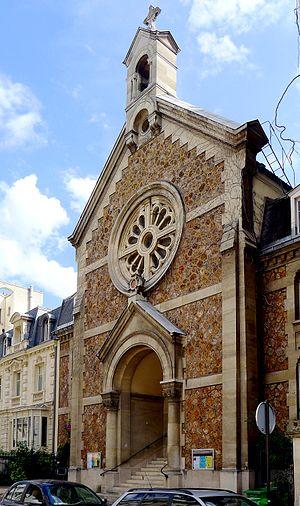
Rue Cortambert (n°19
L’église protestante unie de l’Annonciation, ou temple de Passy-Annonciation est une paroisse protestante située au 19, rue Cortambert dans le 16ᵉ arrondissement de Paris. Elle est rattachée à l'Église protestante unie de France.
La rue Cortambert est une voie du 16ᵉ arrondissement de Paris, en France.